The Dave Clark Five

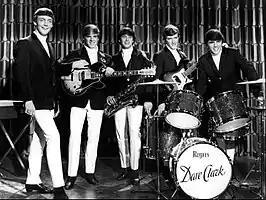
The Dave Clark Five in 1964. L–R: Mike Smith, Lenny Davidson, Denis Payton, Rick Huxley, Dave Clark.

The Dave Clark Five, also known as the DC5, were an English rock and roll band formed in 1958 in Tottenham, London. Drummer Dave Clark was the group's leader, producer and co-songwriter. In January 1964, they had their first UK top-ten single, "Glad All Over", which knocked the Beatles' "I Want to Hold Your Hand" off the top of the UK Singles Chart. It peaked at No. 6 in the United States in April 1964. Although this was their only UK No. 1, they topped the US chart in December 1965, with their cover of Bobby Day's "Over and Over". Their other UK top-ten hits include "Bits and Pieces", "Can't You See That She's Mine", "Catch Us If You Can", "Everybody Knows", "The Red Balloon", "Good Old Rock 'n' Roll", and a version of Chet Powers' "Get Together" (retitled as "Everybody Get Together").